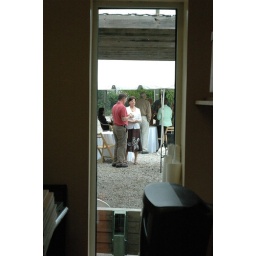
This was taken for the CIA from a secret position in the building; the kitchen with no sink and a lone microwave.